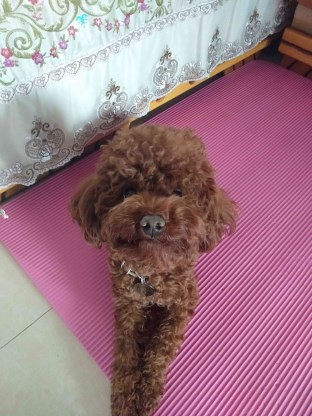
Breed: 7449-n000128-teddy